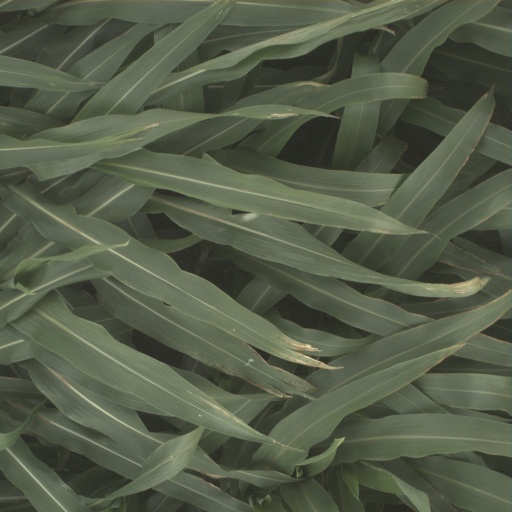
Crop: sorghum